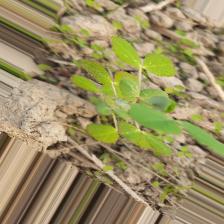
Label: Powdery Mildew